Two Figures (1953)

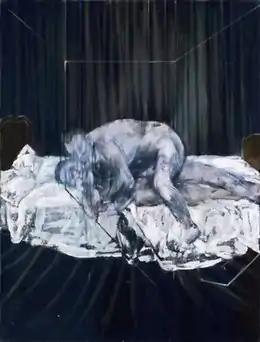
Francis Bacon, "Two Figures", 1953. Private collection

Two Figures (1953) (CR 53–24) is an oil painting by Francis Bacon, sometimes known as Two Figures on a Bed (or, affectionately, "The Buggers"). It measures , and is in a private collection.